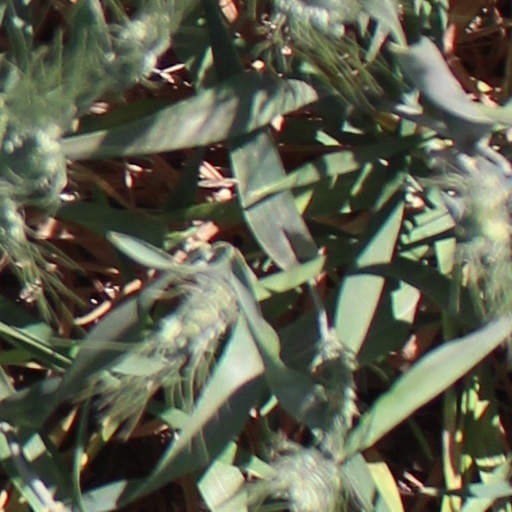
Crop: wheat